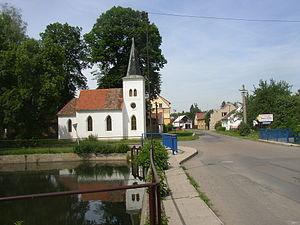
Nučice est une commune du district de Prague-Ouest, dans la région de Bohême-Centrale, en Tchéquie. Sa population s'élevait à 2 248 habitants en 2020.